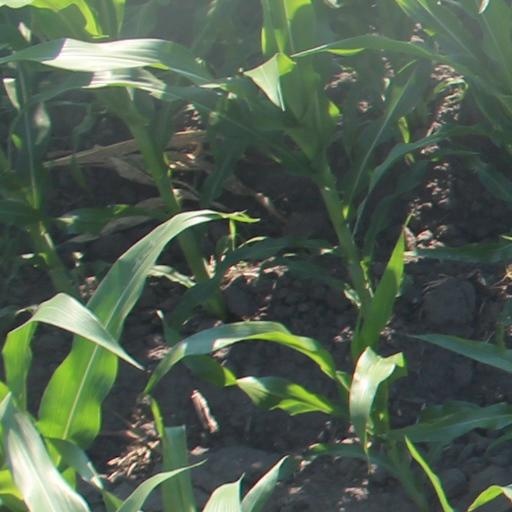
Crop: maize; corn